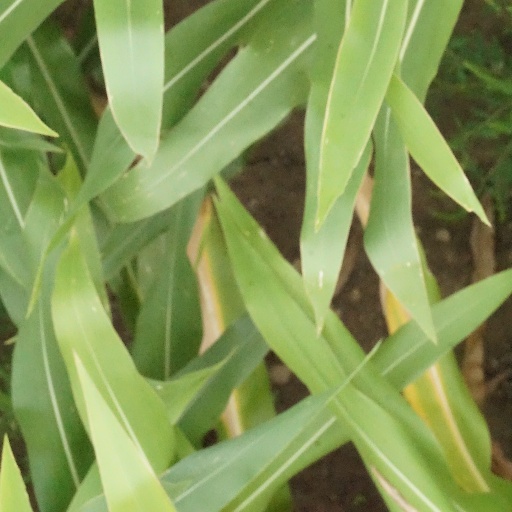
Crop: maize; corn